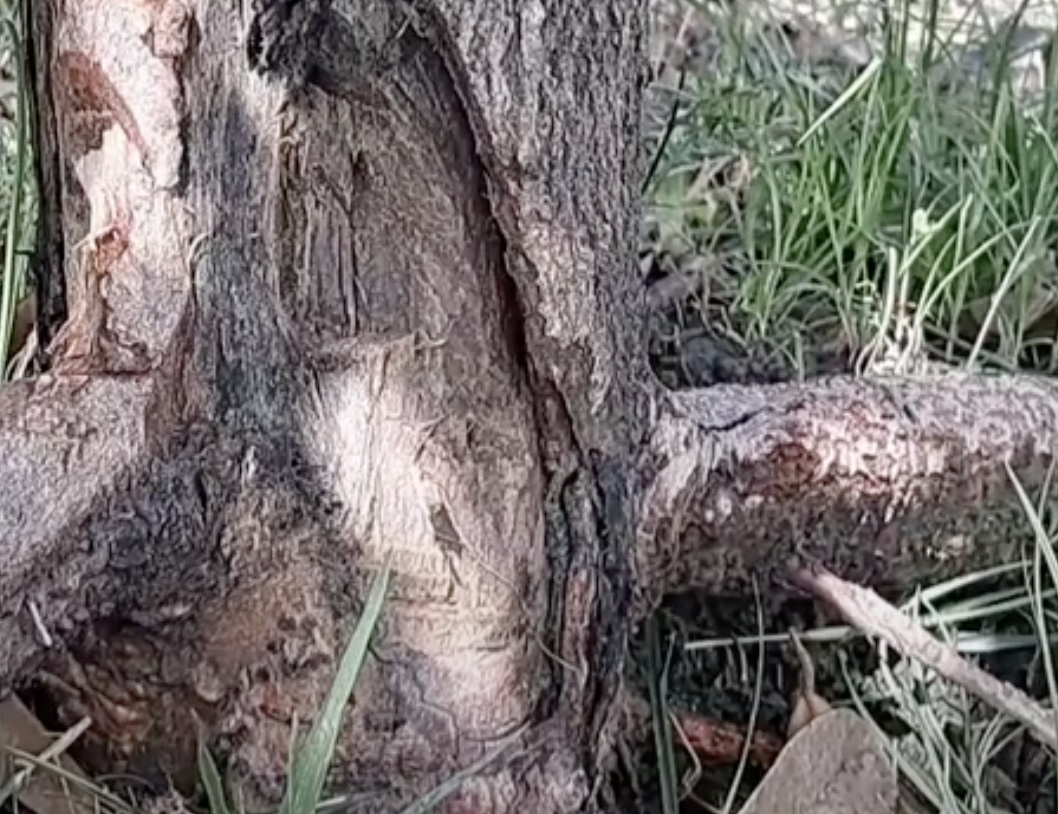
Label: stem_cracking_ gummosis